Winden–Karlsruhe railway

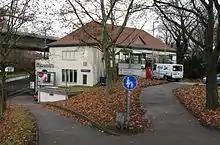
Karlsruhe-Mühlburg station

"Maximiliansau West" halt was put into operation during the installation of the second track on the line between Wörth and the Rheinbrücke in May 1996. It is located on the north-western edge of Maximiliansau. It is operated by the AVG and includes two 38 centimetre-high and 119 metre-long outside platforms.